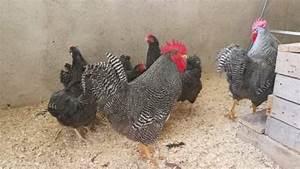
chicken